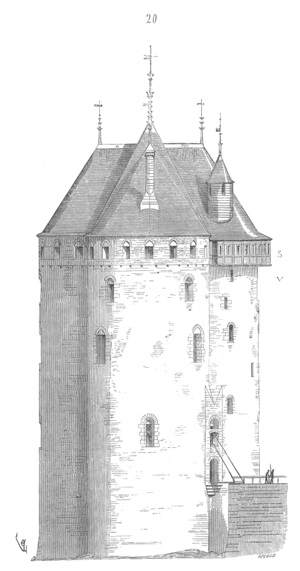
Le château d'Étampes est un château fort royal situé à Étampes, dans le département de l'Essonne. Il n'en subsiste aujourd'hui que le donjon appelé depuis tour de Guinette.